Wat Saeng Siritham

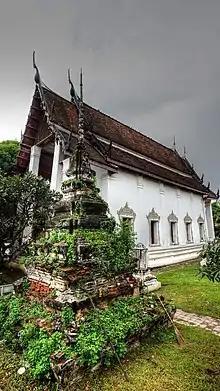
The old vihāra

Wat Saeng Siritham is an ancient Thai Buddhist temple in Tha It, Pak Kret, Nonthaburi province, outskirts Bangkok.